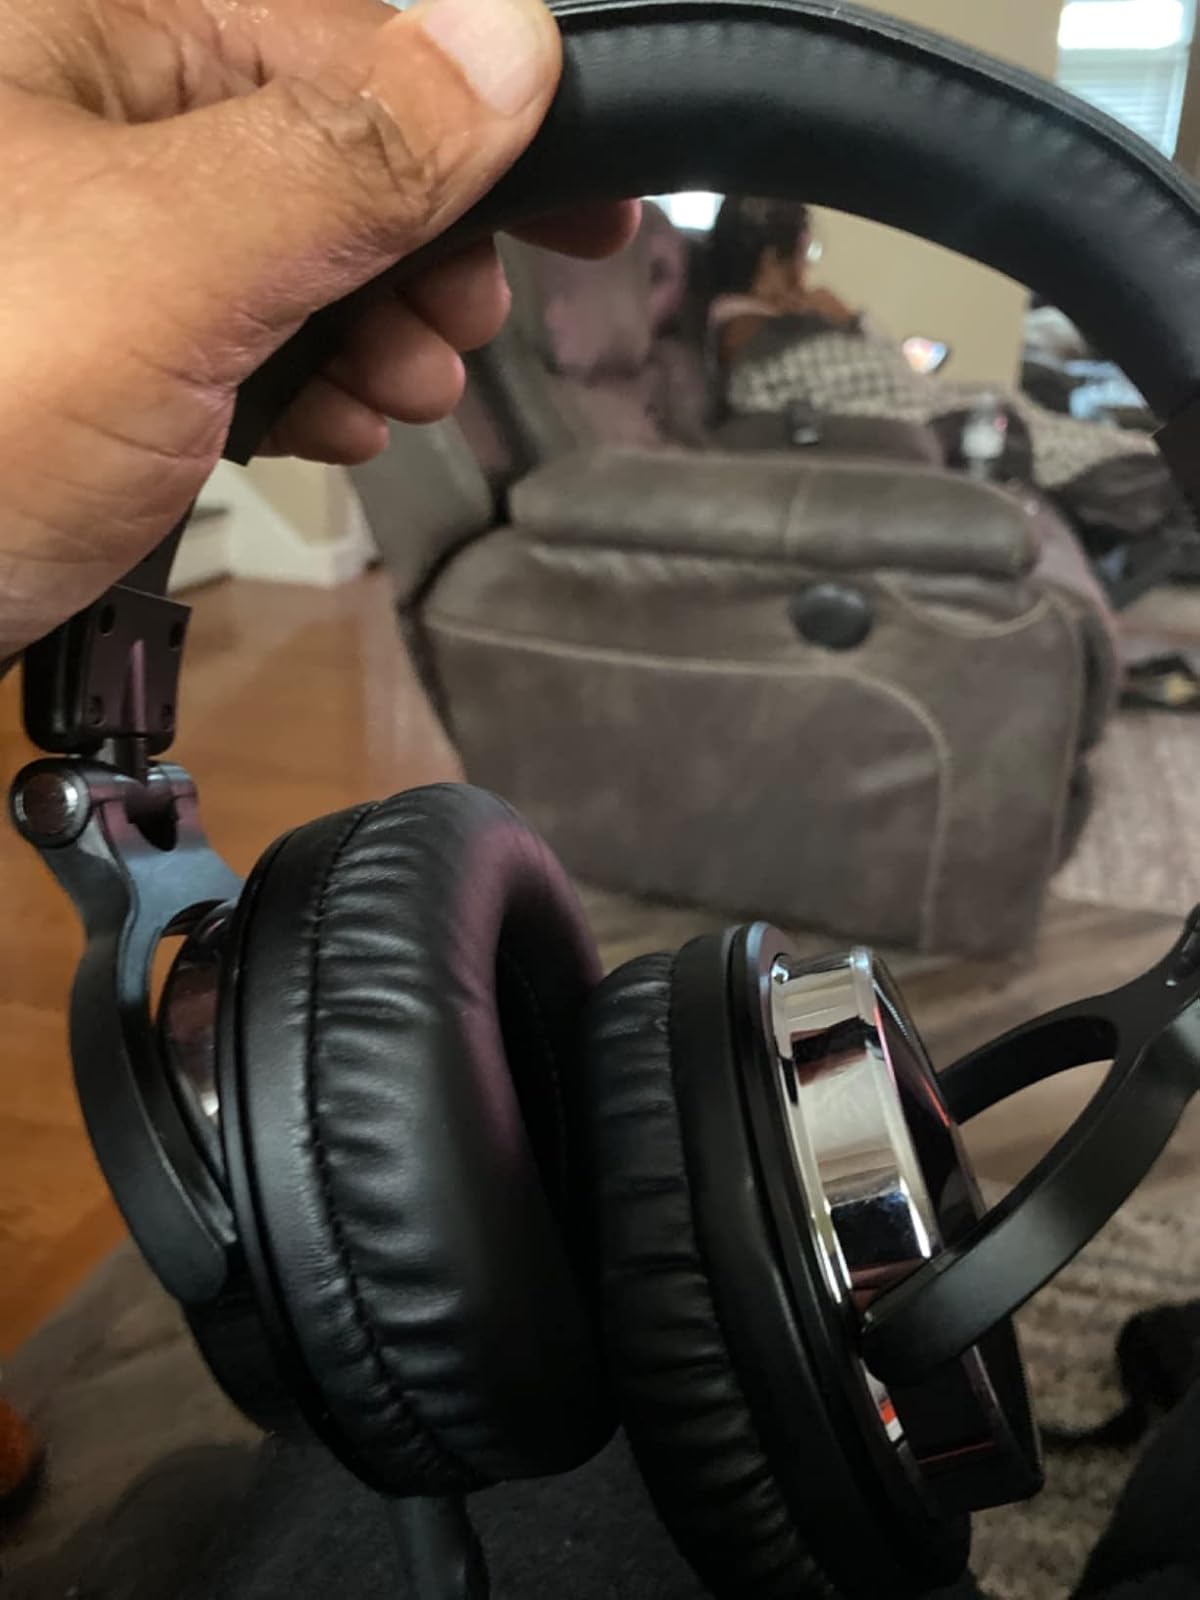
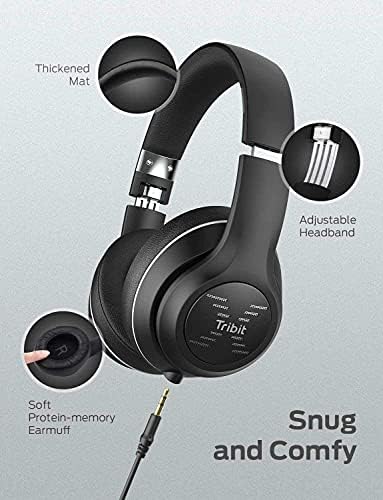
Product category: headphones
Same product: no